Economic history of Mexico

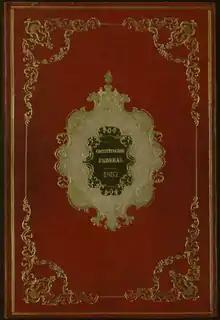
The Constitution incorporated individual laws passed during the Liberal Reforma and touched off an extended conflict between Liberals and Conservatives

The new republic's situation did not promote economic growth and development. The British established a network of merchant houses in the major cities. However, according to Hilarie J. Heath, the results were bleak: